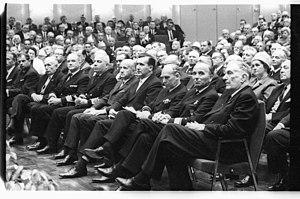
Otto Kretschmer, dit « Otto le Taciturne », né le 1ᵉʳ mai 1912 à Heidau et mort le 5 août 1998 à Straubing en Bavière, est un officier de la marine allemande.